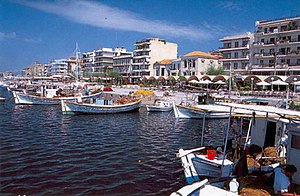
Kalamata
Kalamata, er en by i det sydlige Grækenland på Peloponnes ved Middelhavet. Byen er hovedstad i provinsen Messinia. I 2001 havde byen 57.620 indbyggere.